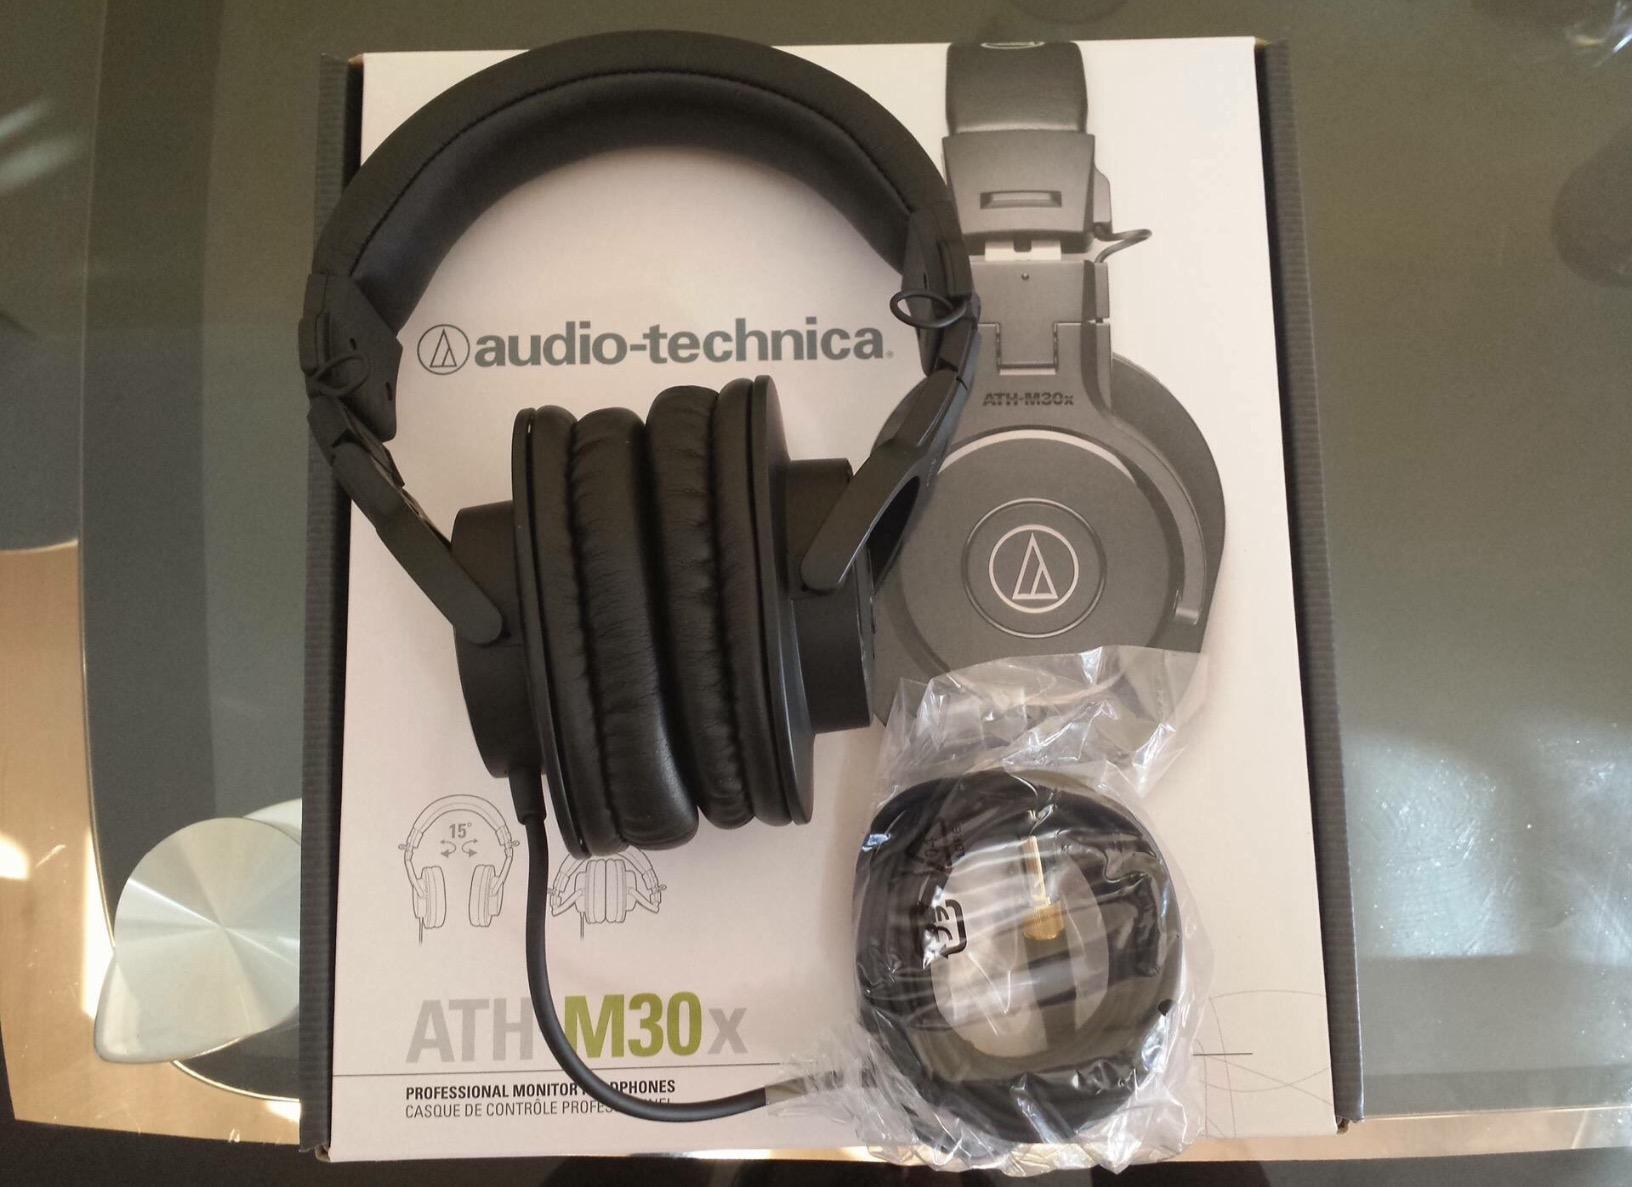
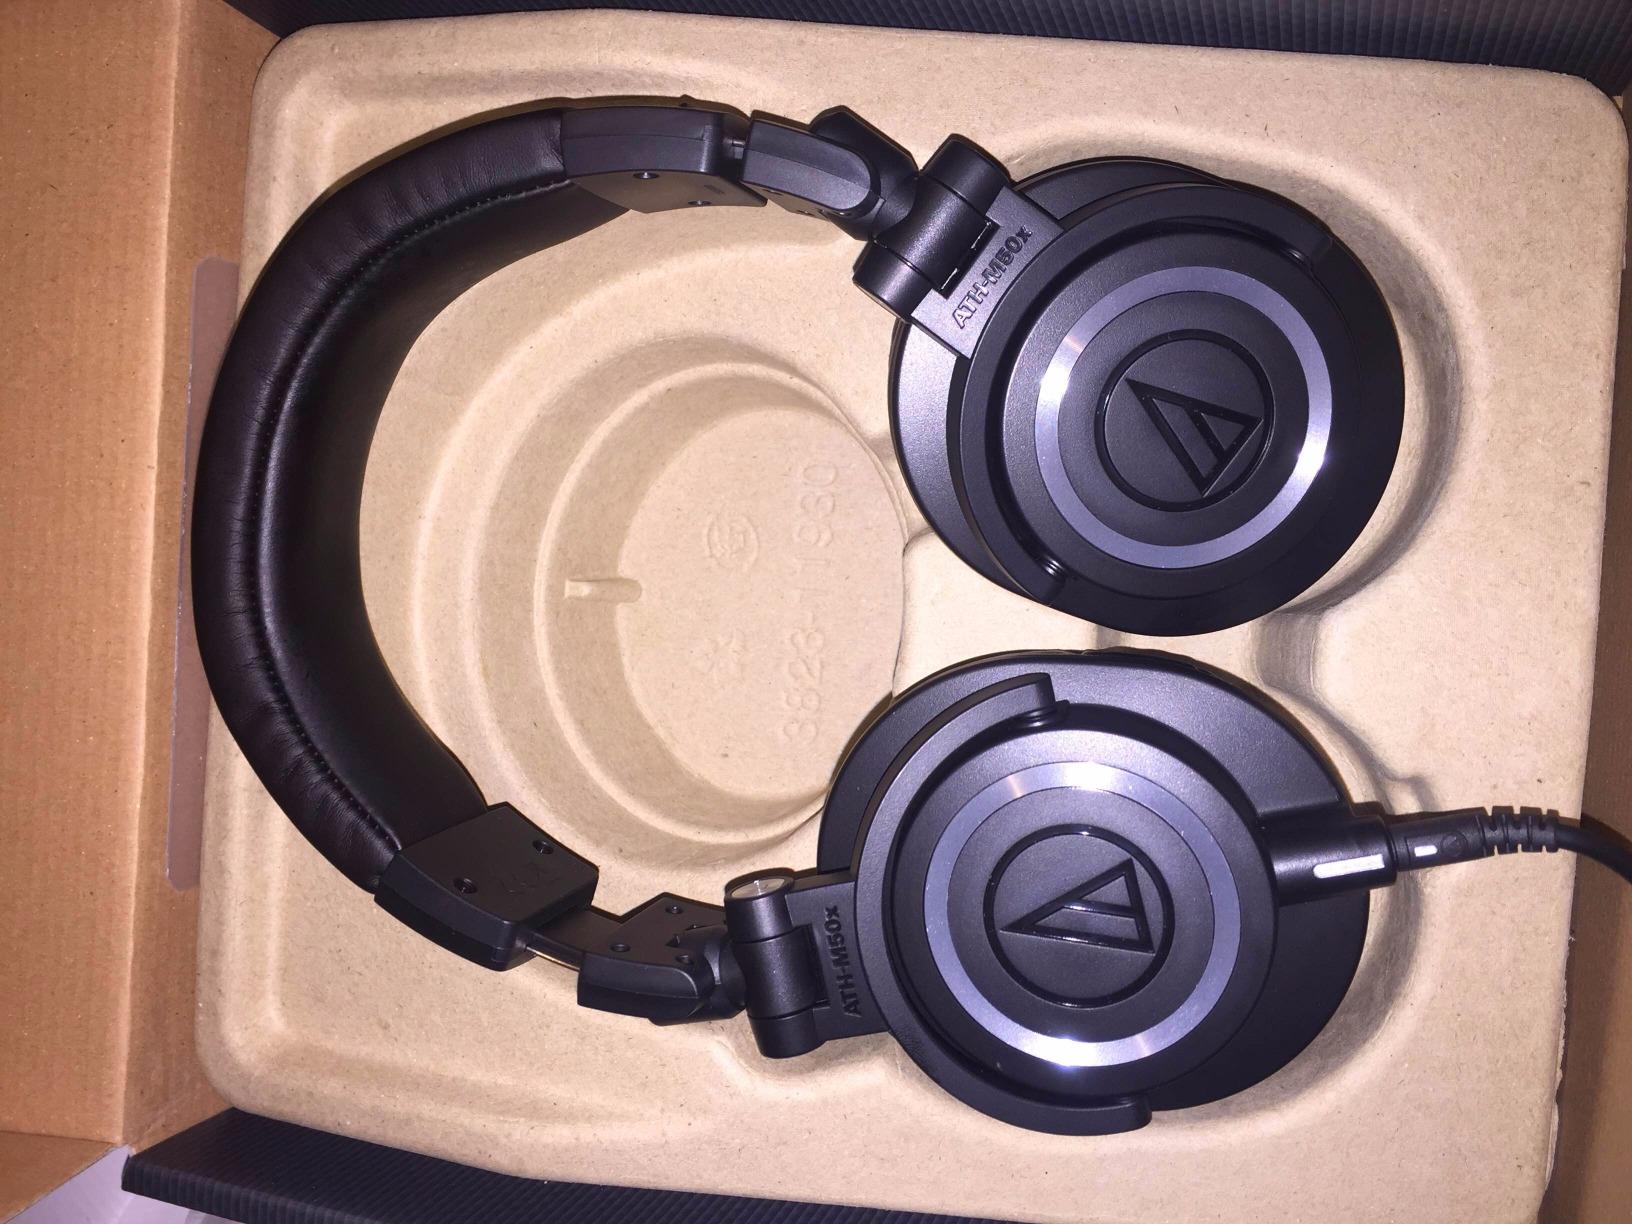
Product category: headphones
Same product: no